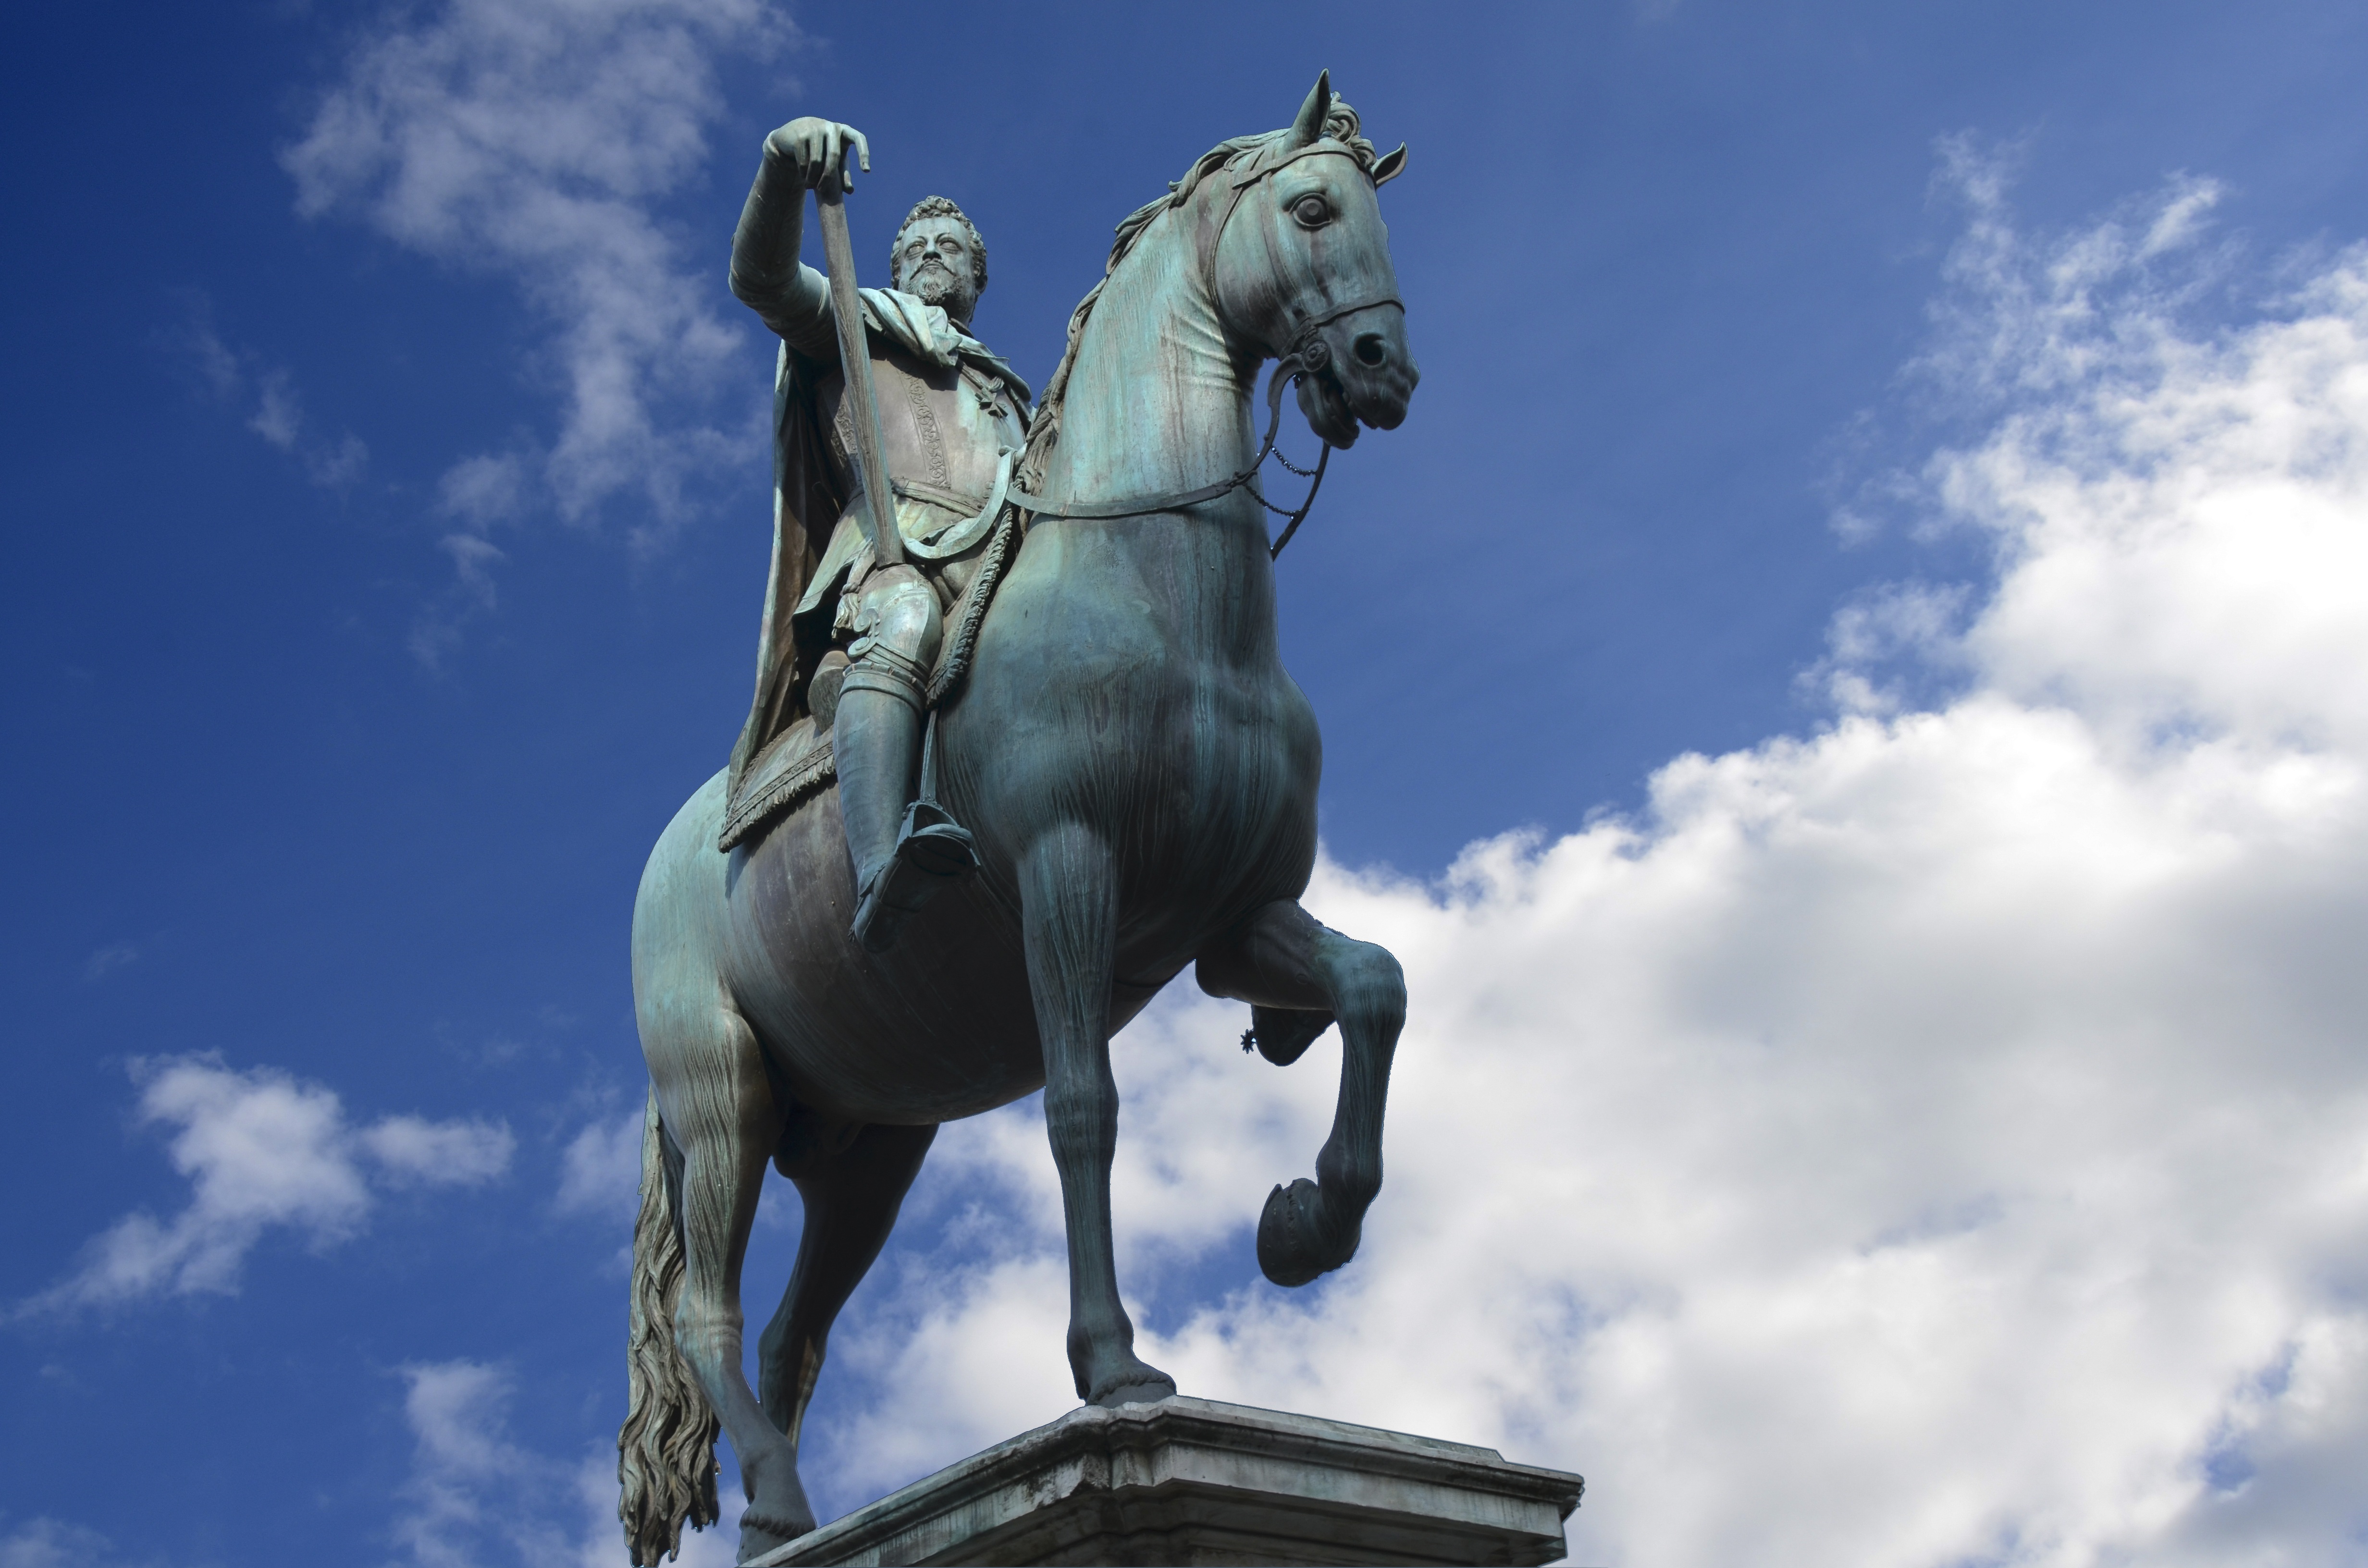
monument, statue, horse, stallion, italy, sculpture, art, florence, eventing, piazza della ss annunziata, grand duke ferdinand, giambologna, horse like mammal